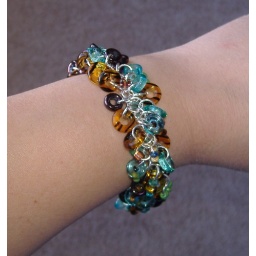
Cha-cha bracelet made with silver-plated jump rings and pressed glass ring beads in aqua, tortoise and bronze with triangle bead accents